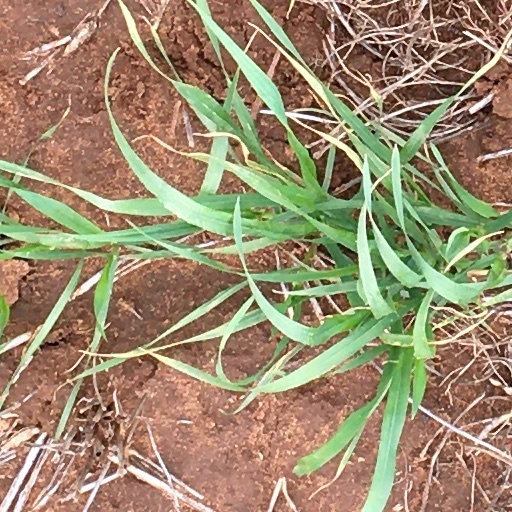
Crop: wheat